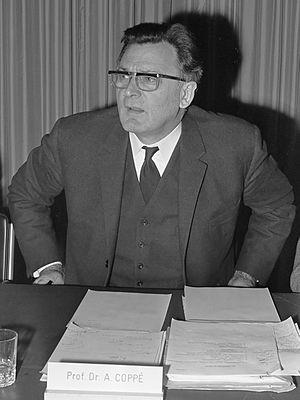
L’autorité Paul Finet est la troisième haute autorité de la Communauté européenne du charbon et de l'acier, en fonction entre le 10 janvier 1958 et le 15 septembre 1959.
Albert Léon Louis Coppé, né le 26 novembre 1911 à Bruges et décédé le 30 mars 1999, à Tervuren, est un homme politique belge et européen et un économiste.
L’autorité Jean Monnet est la première haute autorité de la Communauté européenne du charbon et de l’acier, en fonction entre le 10 août 1952 et le 10 juin 1955.